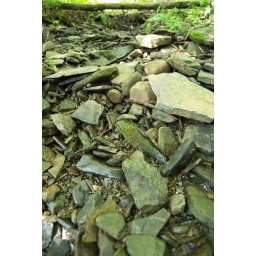
if I lived in NY I might build a stone house with a thatch roof